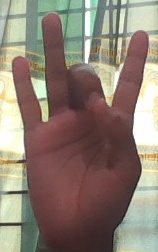
ASL sign: 8